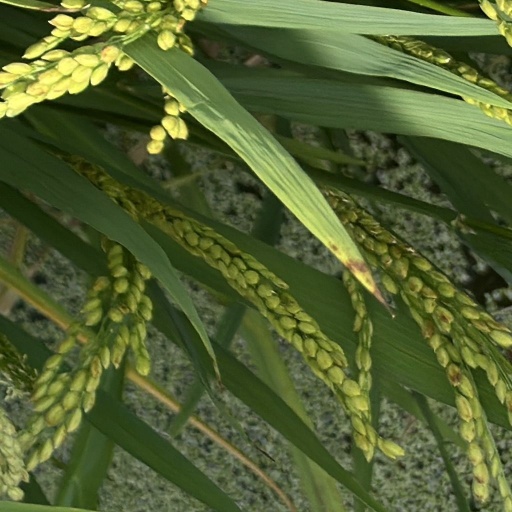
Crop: rice